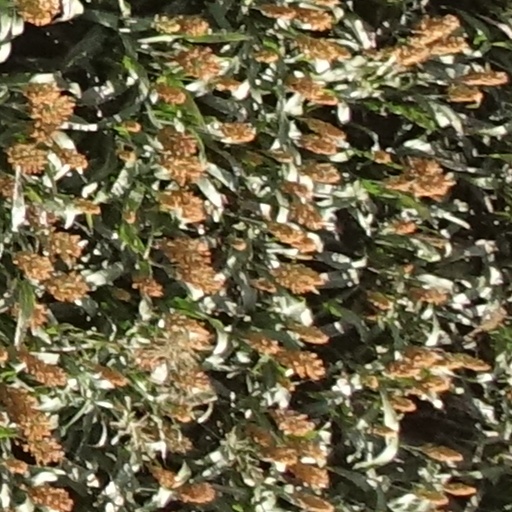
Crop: sorghum